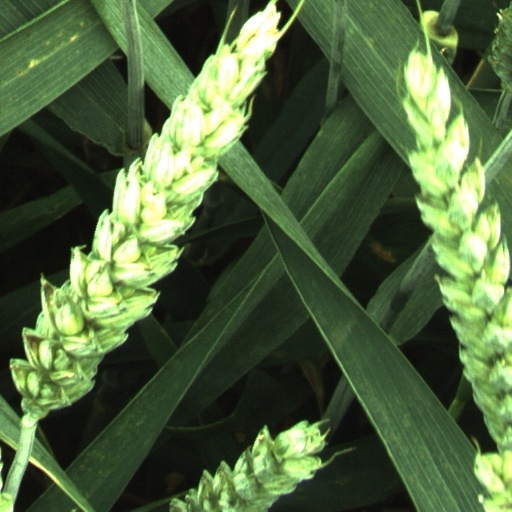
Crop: wheat